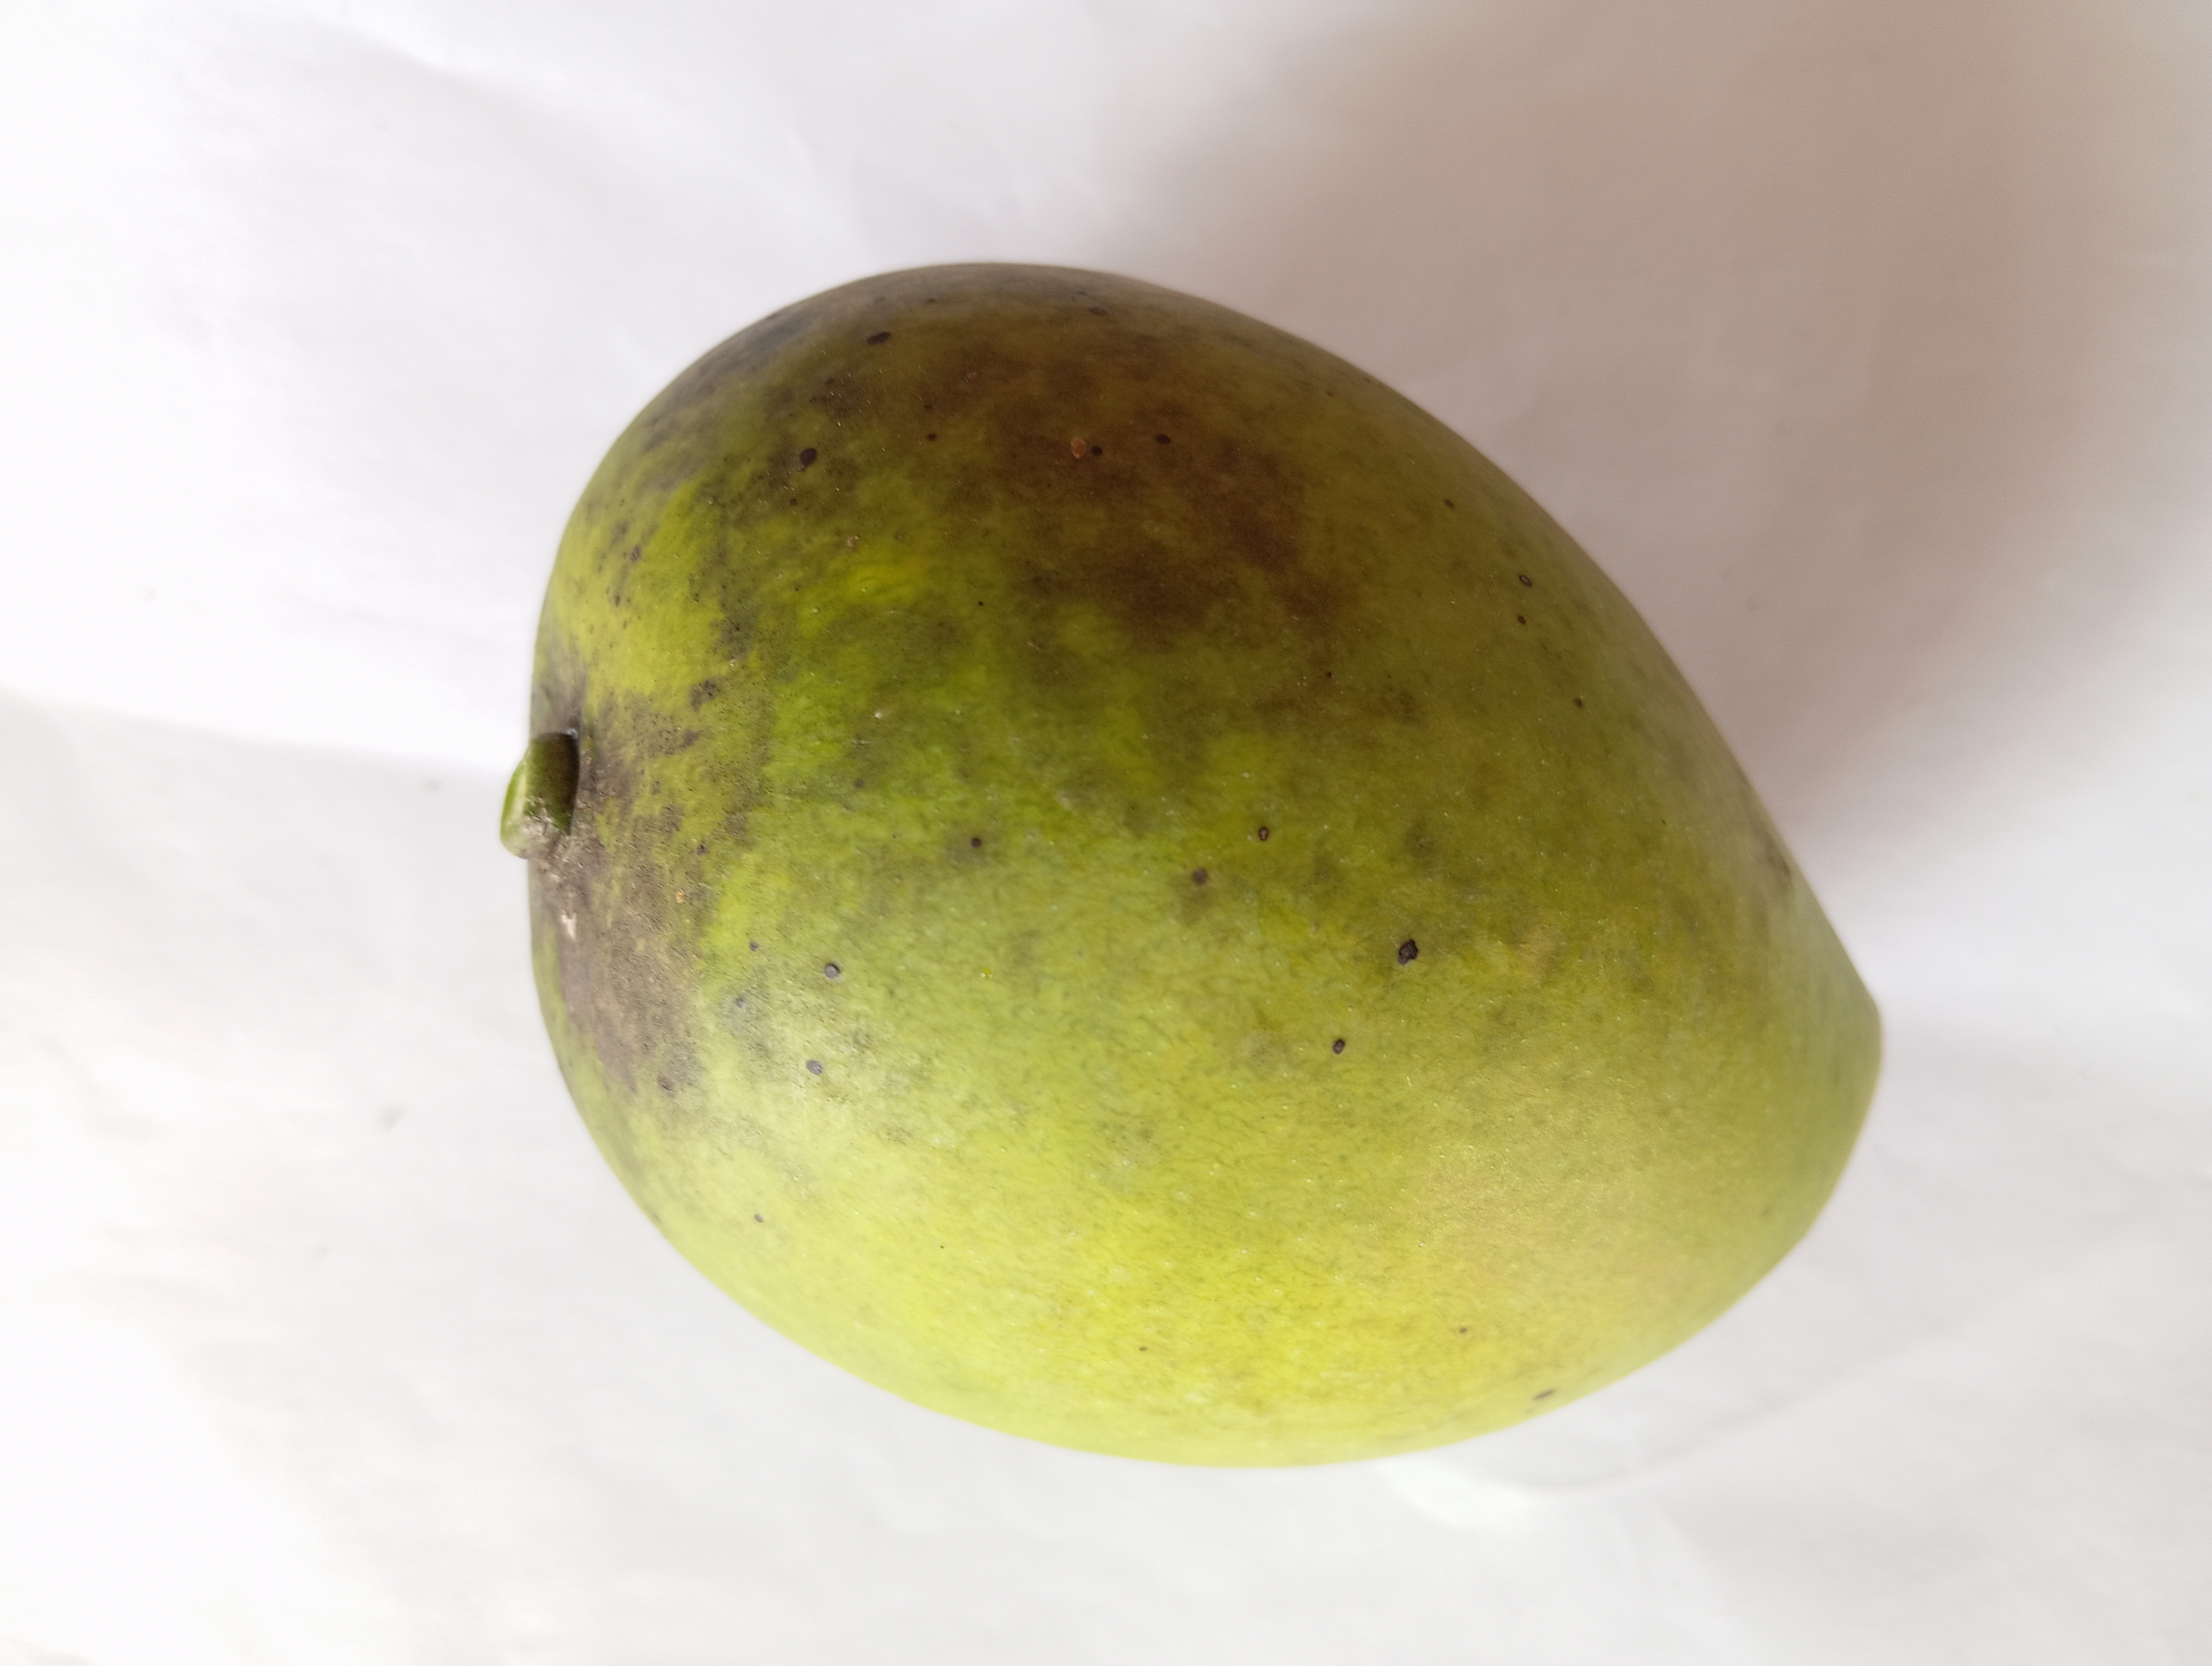
Mango variety: Harivanga